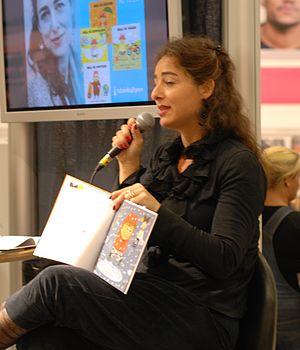
Joanna Rubin Dranger est une auteure de bande dessinée et illustratrice suédoise reconnue pour ses bandes dessinées auto-fictionnelles humoristiques dessinées dans un style symboliste.